Kawaii

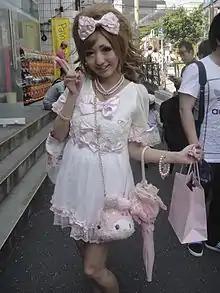
"Kawaii" fashion

, author of "Cool Japan", says cute fashion in Japan can be traced back to the Edo period with the popularity of netsuke. Illustrator Rune Naito, who produced illustrations of "large-headed" ("nitōshin") baby-faced girls and cartoon animals for Japanese girls' magazines from the 1950s to the 1970s, is credited with pioneering what would become the culture and aesthetic of kawaii.